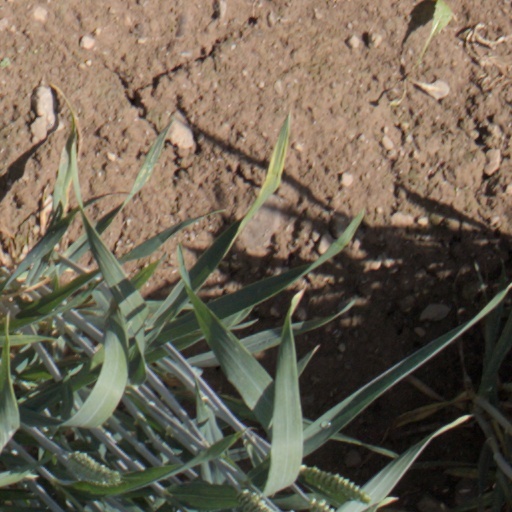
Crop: wheat